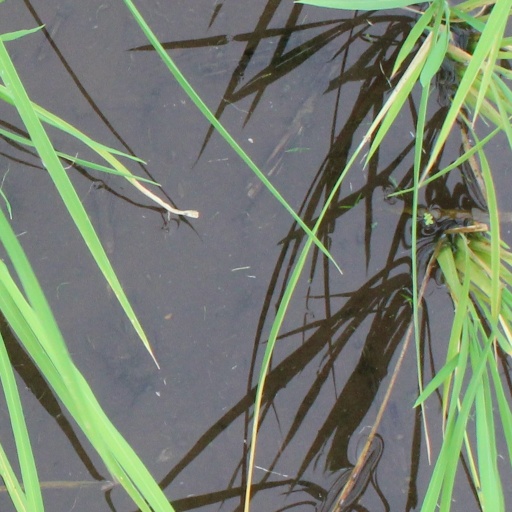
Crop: rice